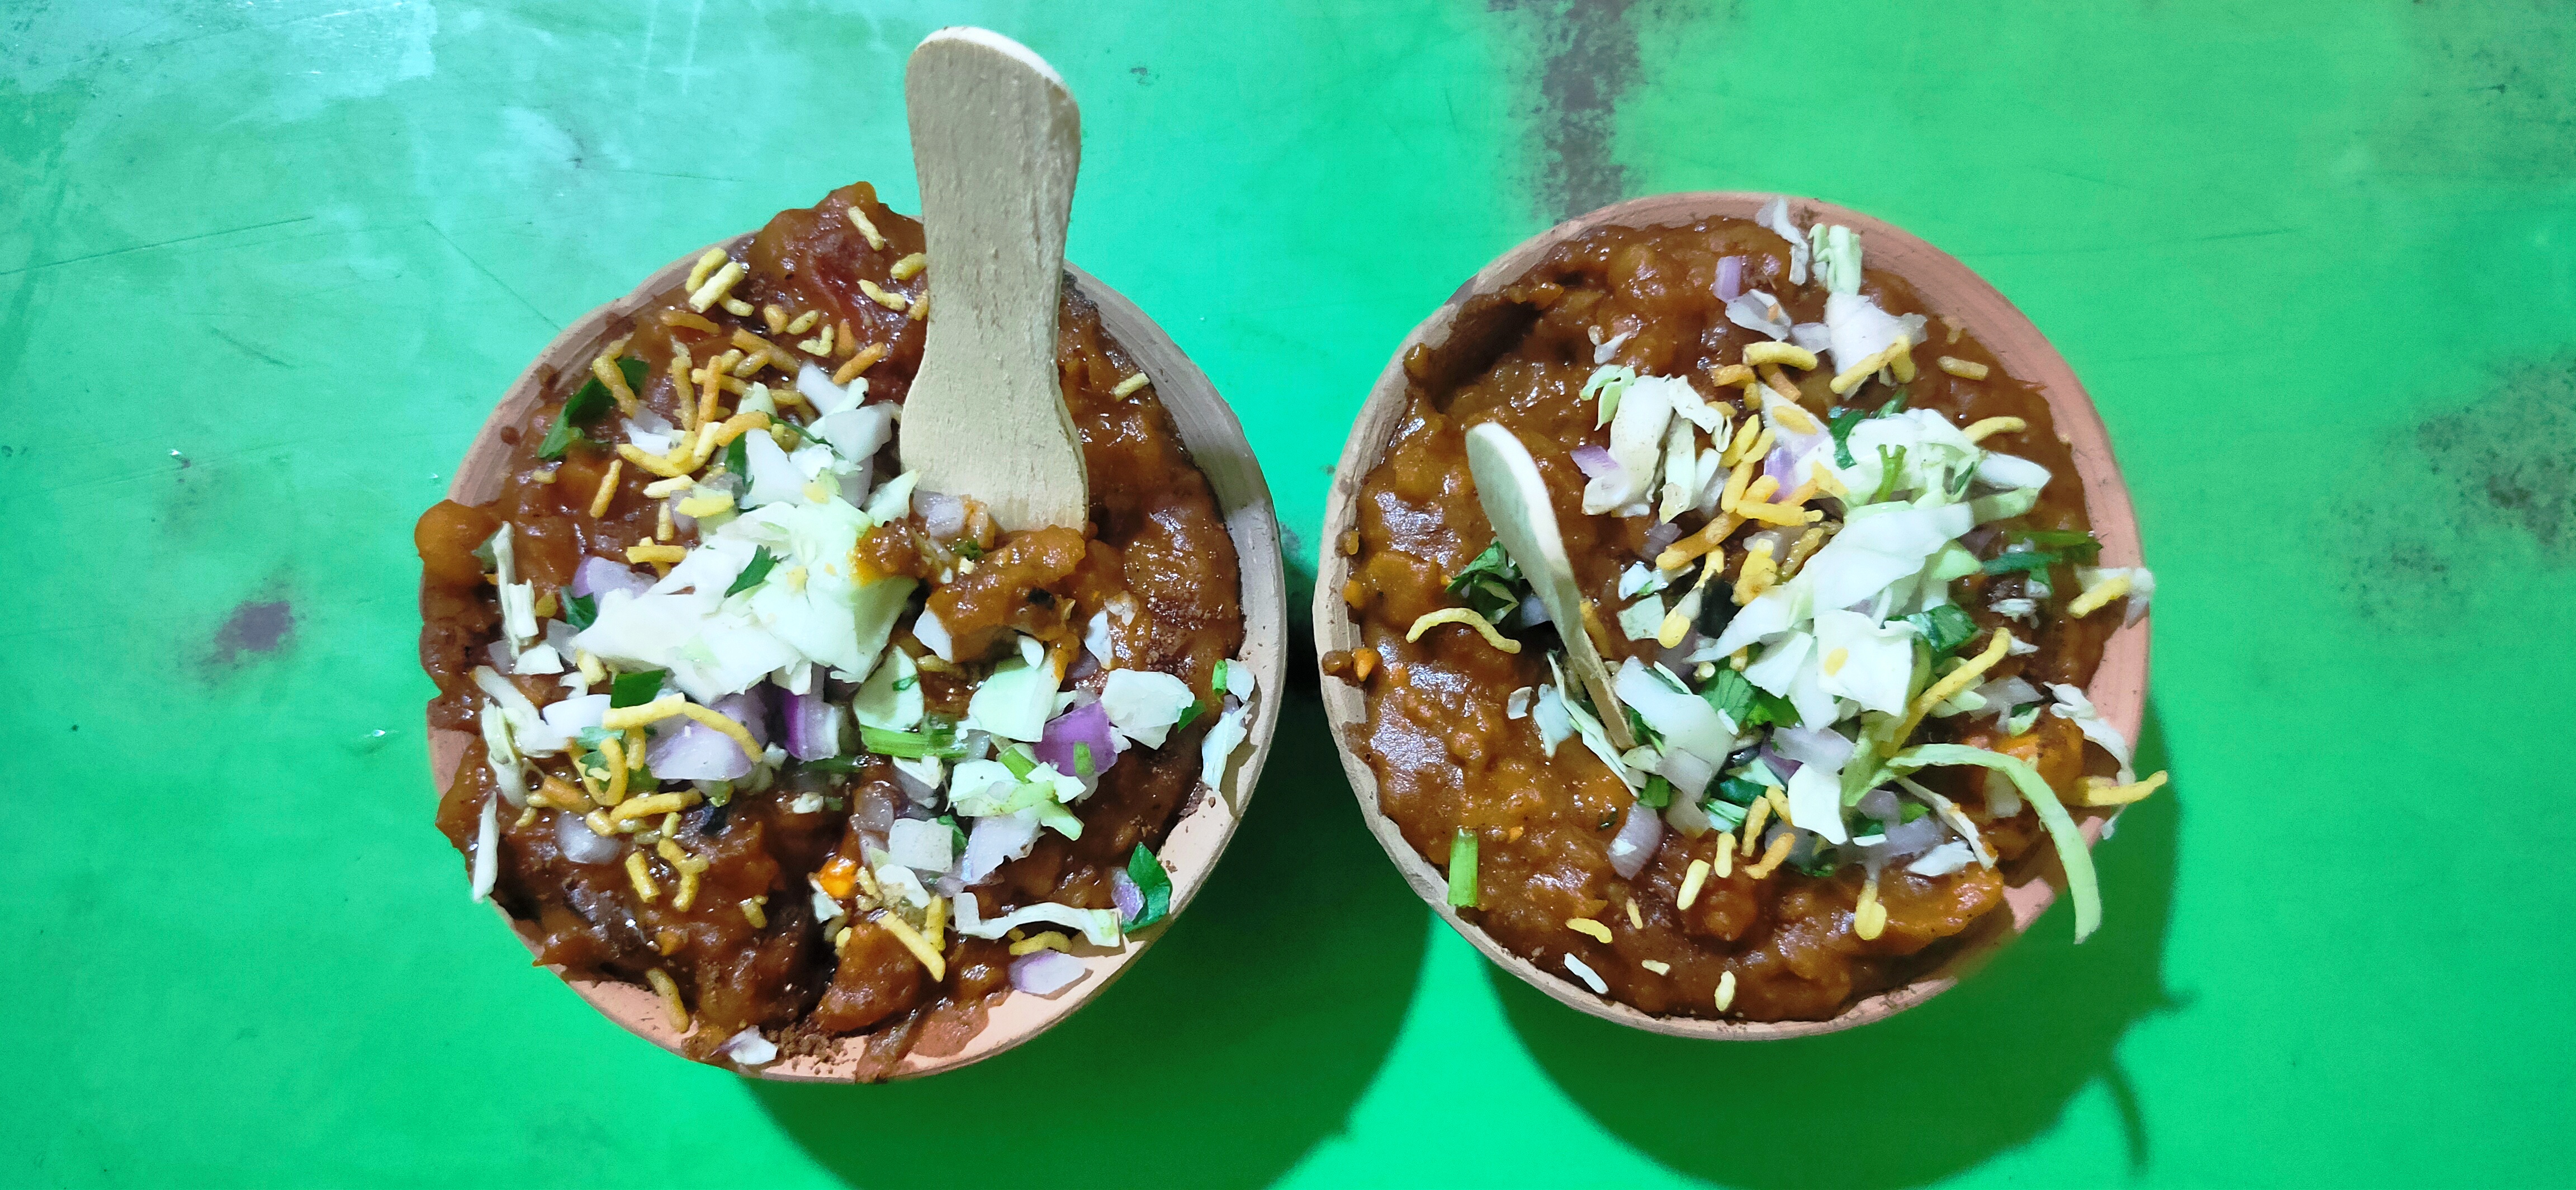
tomato, dish, food, cuisine, ingredient, recipe, produce, Frito pie, snack, comfort food, side dish, mexican food, indian cuisine, street food